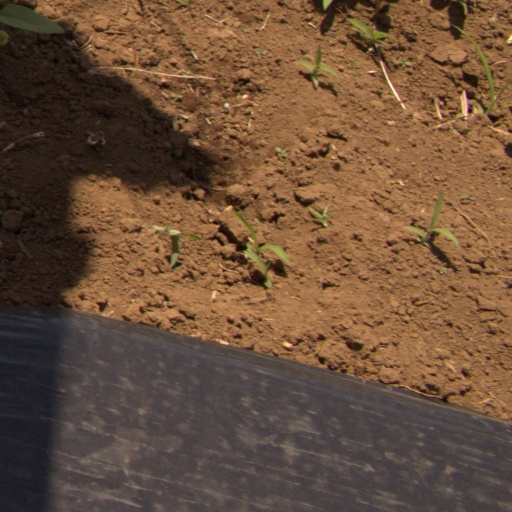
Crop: Jerusalem artichoke